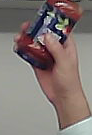
Product: barilla_pomodoro